Dement Printing Company

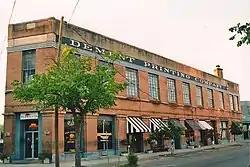
Dement Printing Company in 2009

The Dement Printing Company is a historic printing company in Meridian, Mississippi established in 1875. The building in which the company currently operates was built in 1909 and listed on the National Register of Historic Places in 1979. The company was owned and operated by the Dement family until it was sold in 2016 to Melissa Love and Sara Love, two local sisters. They now operate Generations Fine Paper and Gifts at Dement Printing.